Bell Busk

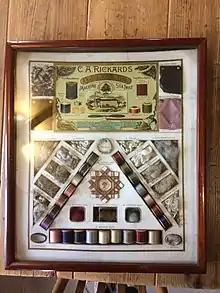
Showcase of silks and threads from Bell Busk silk mill

The name of Bell Busk is believed to have been derived from Old Norse and Old English meaning the "bell shaped bush". Bell Busk is north of Coniston Cold, north west of Skipton, south of Malham and east of Hellifield. The hamlet sits at the southern end of Malhamdale, where the River Aire meets Otterburn Beck. Malhamdale is the very northern end of Airedale. Official records of the area make no mention of the hamlet until 1585, even then, it was not shown on mapping until the early 17th century. One of the oldest houses is a Yorkshire laithe known as Granny House Farm, nowadays known as Granny House on the old Roman Road; Mark House Lane. Granny House is mentioned in the walking book 'Through Airedale from Goole to Malham' by Johnnie Gray. In 1891 it is described as a 300 year old 'Public' and a stout edifice.